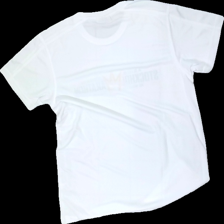
View: back
Type: T-shirt
Category: Unisex
Brand: Not in the list
Brand text on label: Clique
Colors: White, Blue, Yellow, Multicolor
Material: 100% polyestser
Pattern: Logo print
Cut: Regular, C-collar
Size: M
Season: All
Trend: Sports
Price range: <50
Recommended usage: Export